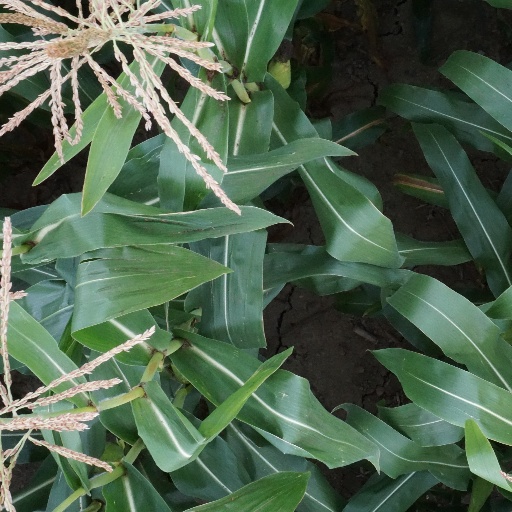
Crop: maize; corn